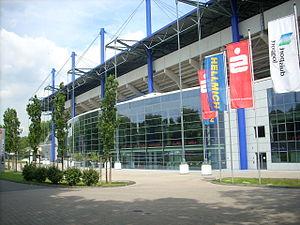
La Schauinsland-Reisen-Arena est un stade de football situé à Duisbourg dans le Land du Rhénanie-du-Nord-Westphalie en Allemagne.